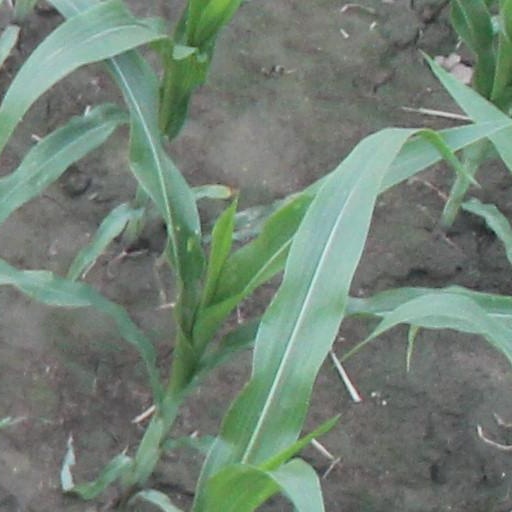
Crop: maize; corn